Larciano

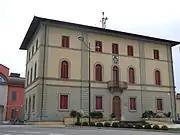
The Town Hall in the main square of San Rocco.

It is a medieval village with walls and two entrance gates, located on the slopes of Montalbano; its origins are probably Etruscan and perhaps its name derives from the surname of the ancient Etruscan noble family of Volterra "Kaiknas" (in Latin "Caecina"). Within the walls there is the church of San Nicola, whose origins are Romanesque; the external hemicycle of the apse is preserved even if the entire structure has been radically remodelled over the centuries. The interior presents a vaulted roof and a single nave, along with the chapel of San Rosario situated on the left, whose altar dated to1632. In the second bay on the left, within a seventeenth-century frame, an expressive fourteenth century wooden crucifix is exhibited.